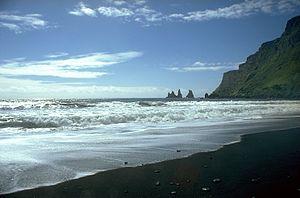
Mýrdalshreppur est une municipalité située au sud de l'Islande.